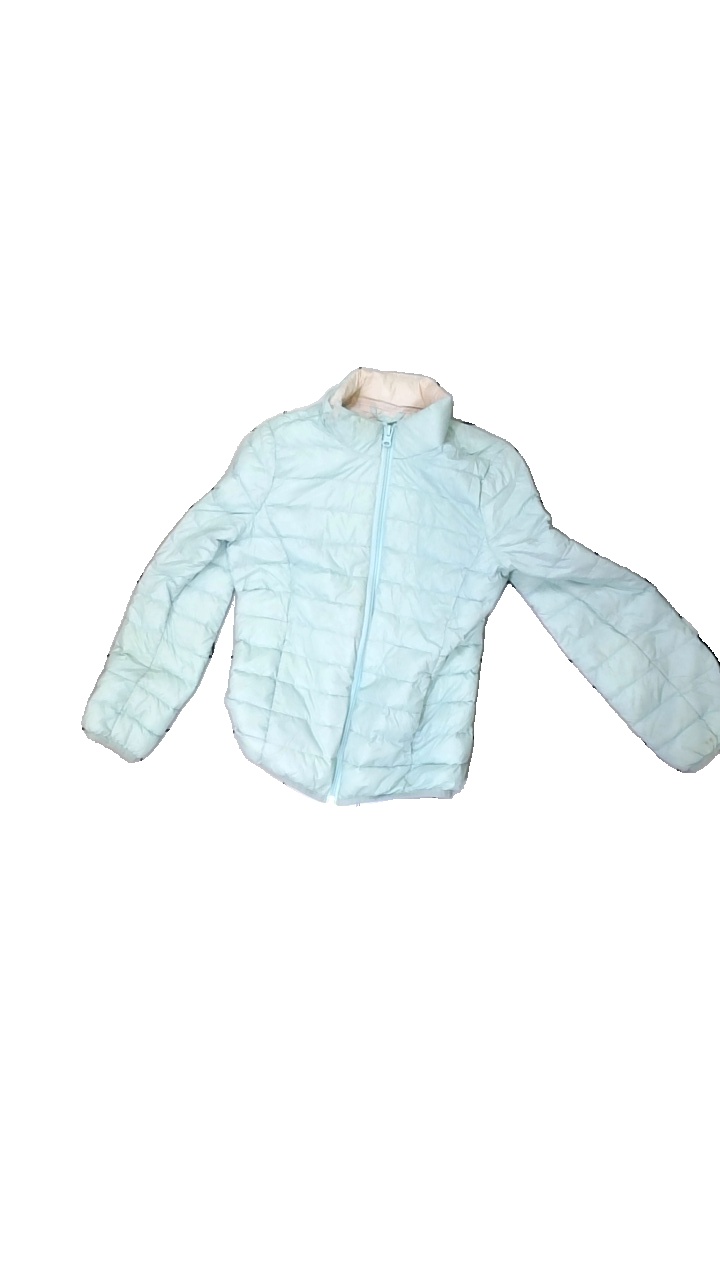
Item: Tights (Ladies)
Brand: Missing
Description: blue jacket
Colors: Blue
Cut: Regular
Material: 79% Nylon 21% Viscose
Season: All
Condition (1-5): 2
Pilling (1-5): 5
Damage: hole
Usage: Export
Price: <50